New Jersey Devils

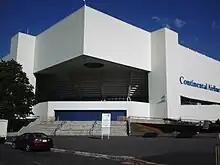
The Devils' first home venue in New Jersey was Brendan Byrne Arena (pictured in 2006 after being renamed).

On January 22, 1987, a massive blizzard hit the New York metropolitan area resulting in only 334 fans attending the game between the Devils and the Calgary Flames at Brendan Byrne Arena where the Devils rallied to win 7–5. The Devils officially recognized the fans that made the journey to the game the "334 Club". The fans received a letter that read, "You are hereby inducted and given lifetime membership to a club that cannot grow – the 334 Club".